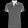
Label: T - shirt / top